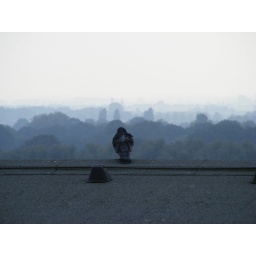
pigeon watching over blue netherlands